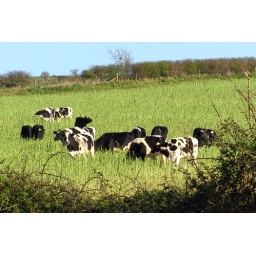
Cows in a green field